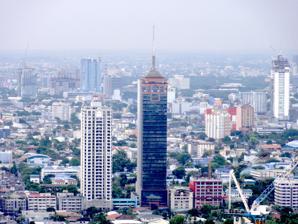
Building: Atlanta Centre
Country: Philippines
Year built: 1998
Office in Metro Manila, Philippines Atlanta Centre View of Atlanta Centre from BSA Twin Towers Ortigas Center General information Status Completed Type Office Location 31 Annapolis Street, Greenhills , San Juan, Metro Manila , Philippines Coordinates 14°36′17″N 121°03′11″E / 14.60472°N 121.05306°E / 14.60472; 121.05306 Owner Atlanta Land Corporation Height Antenna spire 179 m (587.3 ft) Technical details Floor count 35 above ground Lifts/elevators 6 Design and construction Developer Atlanta Land Corporation References The Atlanta Centre is an office skyscraper in San Juan, Metro Manila , Philippines . It is also the highest building in the city with a total height of 179 metres from the ground to its architectural spire. The building has 35 floors above ground, including a 10-level parking area. It has 6 Otis elevators, and is equipped with a centralized PABX/ LAN communication networks plus a Building Management System (BMS). Location The Atlanta Centre, together with the 27 Annapolis and The One Beverly Place. The Atlanta Centre, rising at 179 Meters High. The Atlanta Centre is located along Annapolis Street, well inside the Greenhills area and the city's only skyline area. It is also just a stone throw away from the well-known Greenhills Shopping Center . Related Events Atlanta Centre was known as the place where Nida Blanca , a well-known Filipino actress, was found dead on 7 November 2001. She was found inside a car in the building's parking area. At about 6:00 AM on 16 December 2008, a fire broke out on the 7th floor of the building. No one was reported injured since office workers have not yet arrived in the area. The building's curtain walls on the said level were destroyed by fire fighters for the trapped smoke to come out. See also San Juan References